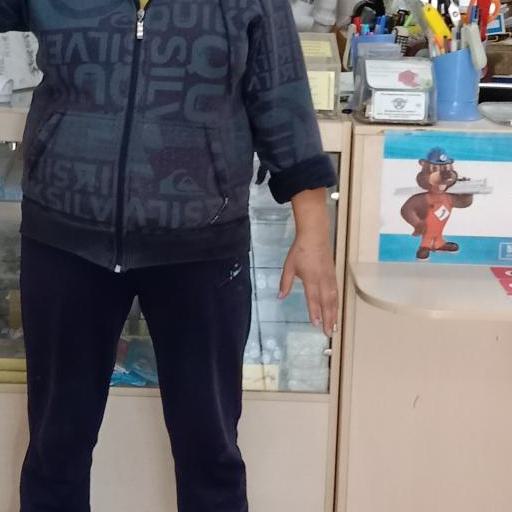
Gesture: no_gesture